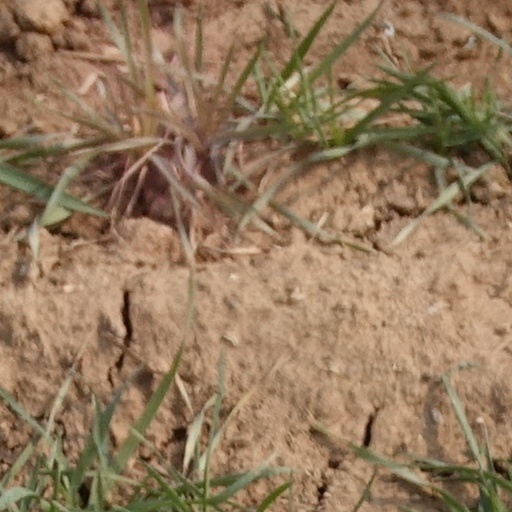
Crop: wheat